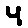
Label: 4